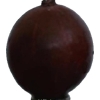
Label: gooseberry